Center (gridiron football)

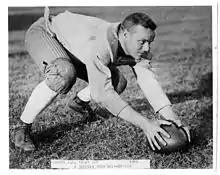
Center Bum Day

The center's first role is to pass the football to the quarterback. This exchange is called a snap. Most offensive schemes make adjustments based on how the defensive line and linebackers align themselves in relation to the offensive line, and what gaps they line up in. Because the center has an ideal view of the defensive formation before the snap, they typically make the first line call. This call is typically based on the position of the defensive linemen or linebackers in their gaps (0i-1i), most subsequent adjustments are dependent on this call. In some cases, the center may call an adjustment for the entire offensive line. This was taken to an extreme by the Indianapolis Colts in the early 21st century, with center Jeff Saturday having equal say with quarterback Peyton Manning in play calling, including audibles. The center is therefore usually the most intelligent player on the offensive line.